15th Infantry Division (Iraq)

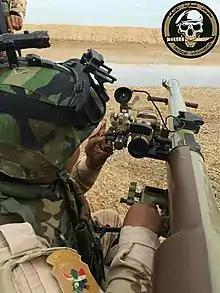
A soldier carrying a SPG-9 Anti-tank gun

The division also operate 60mm, 81mm and 120mm mortars. It is demonstrated in every company in the division and there is also SPG-9. They are equipped with I-OTV shields and very modern helmets such as MICH-2000/2001 helmets, various helmets, combat bags and other individual equipment.